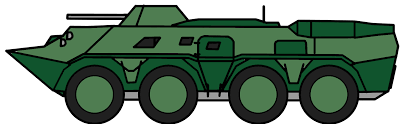
Label: BTR-70